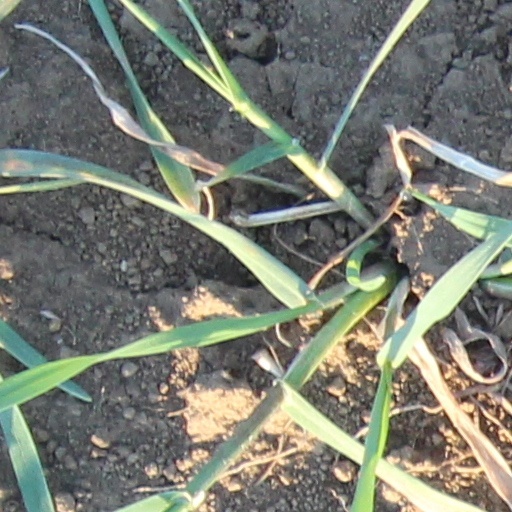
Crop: wheat